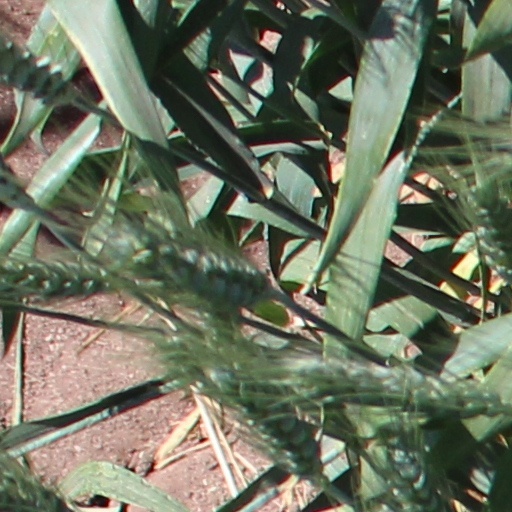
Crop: wheat